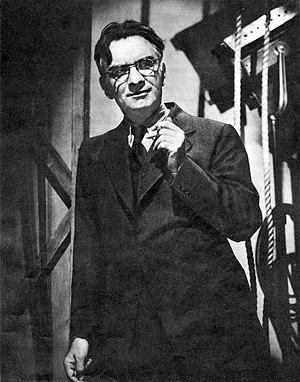
James Mallahan Cain est un écrivain américain né à Annapolis dans l'État du Maryland le 1ᵉʳ juillet 1892 et mort à Hyattsville, dans le Maryland, le 27 octobre 1977 à l'âge de 85 ans.